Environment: real
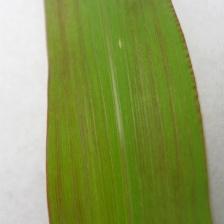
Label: phosphorus_deficiency